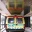
Label: ambulance